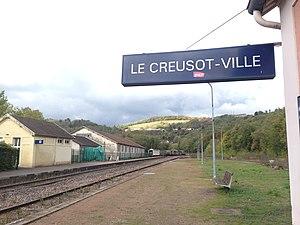
le panneau de la gare du creusot ville
La gare du Creusot, ou gare du Creusot-Ville afin de la distinguer de celle du Creusot TGV, est une gare ferroviaire française située sur le territoire de la commune du Creusot, dans le département de Saône-et-Loire, en région Bourgogne-Franche-Comté.